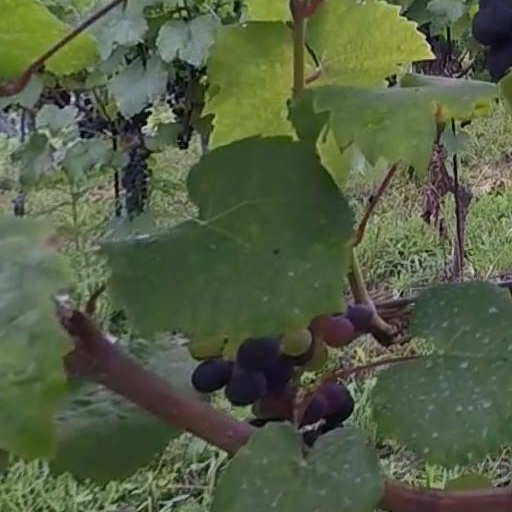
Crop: grape